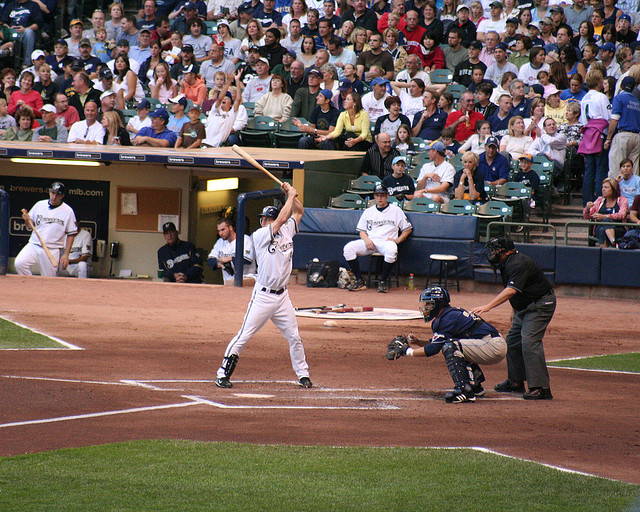
user: Given an image and a question. Answer the question in a short answer. Question: What name is given to the figure at the plate? Short Answer:
assistant: batter